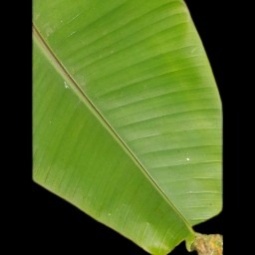
Label: Healthy